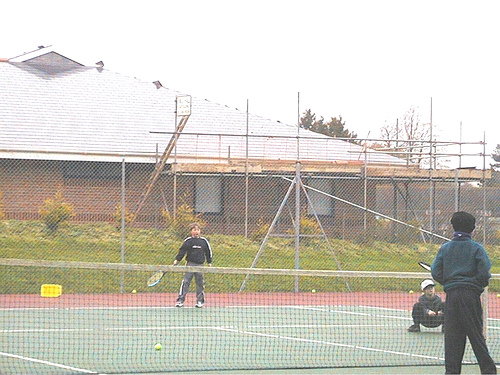
những cậu bé đang luyện tập tennis ở ngoài trời